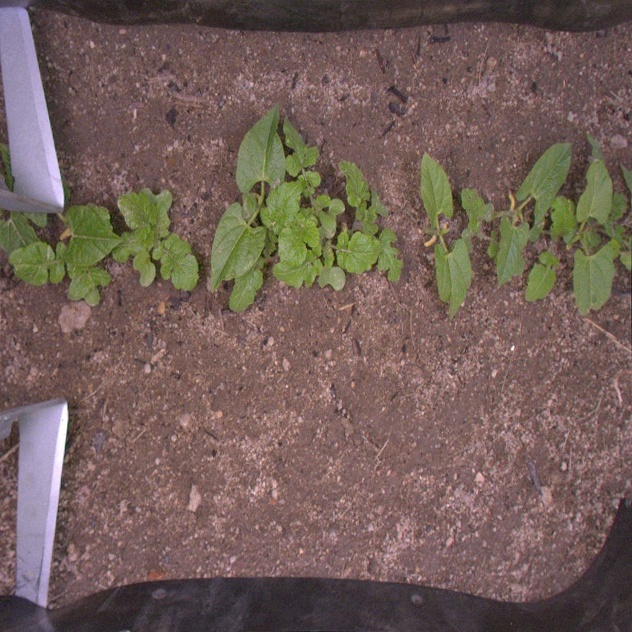
Crop: bean
Objects: bean, bean, bean, bean, stem_bean, stem_bean, stem_bean, stem_bean, stem_bean, bean